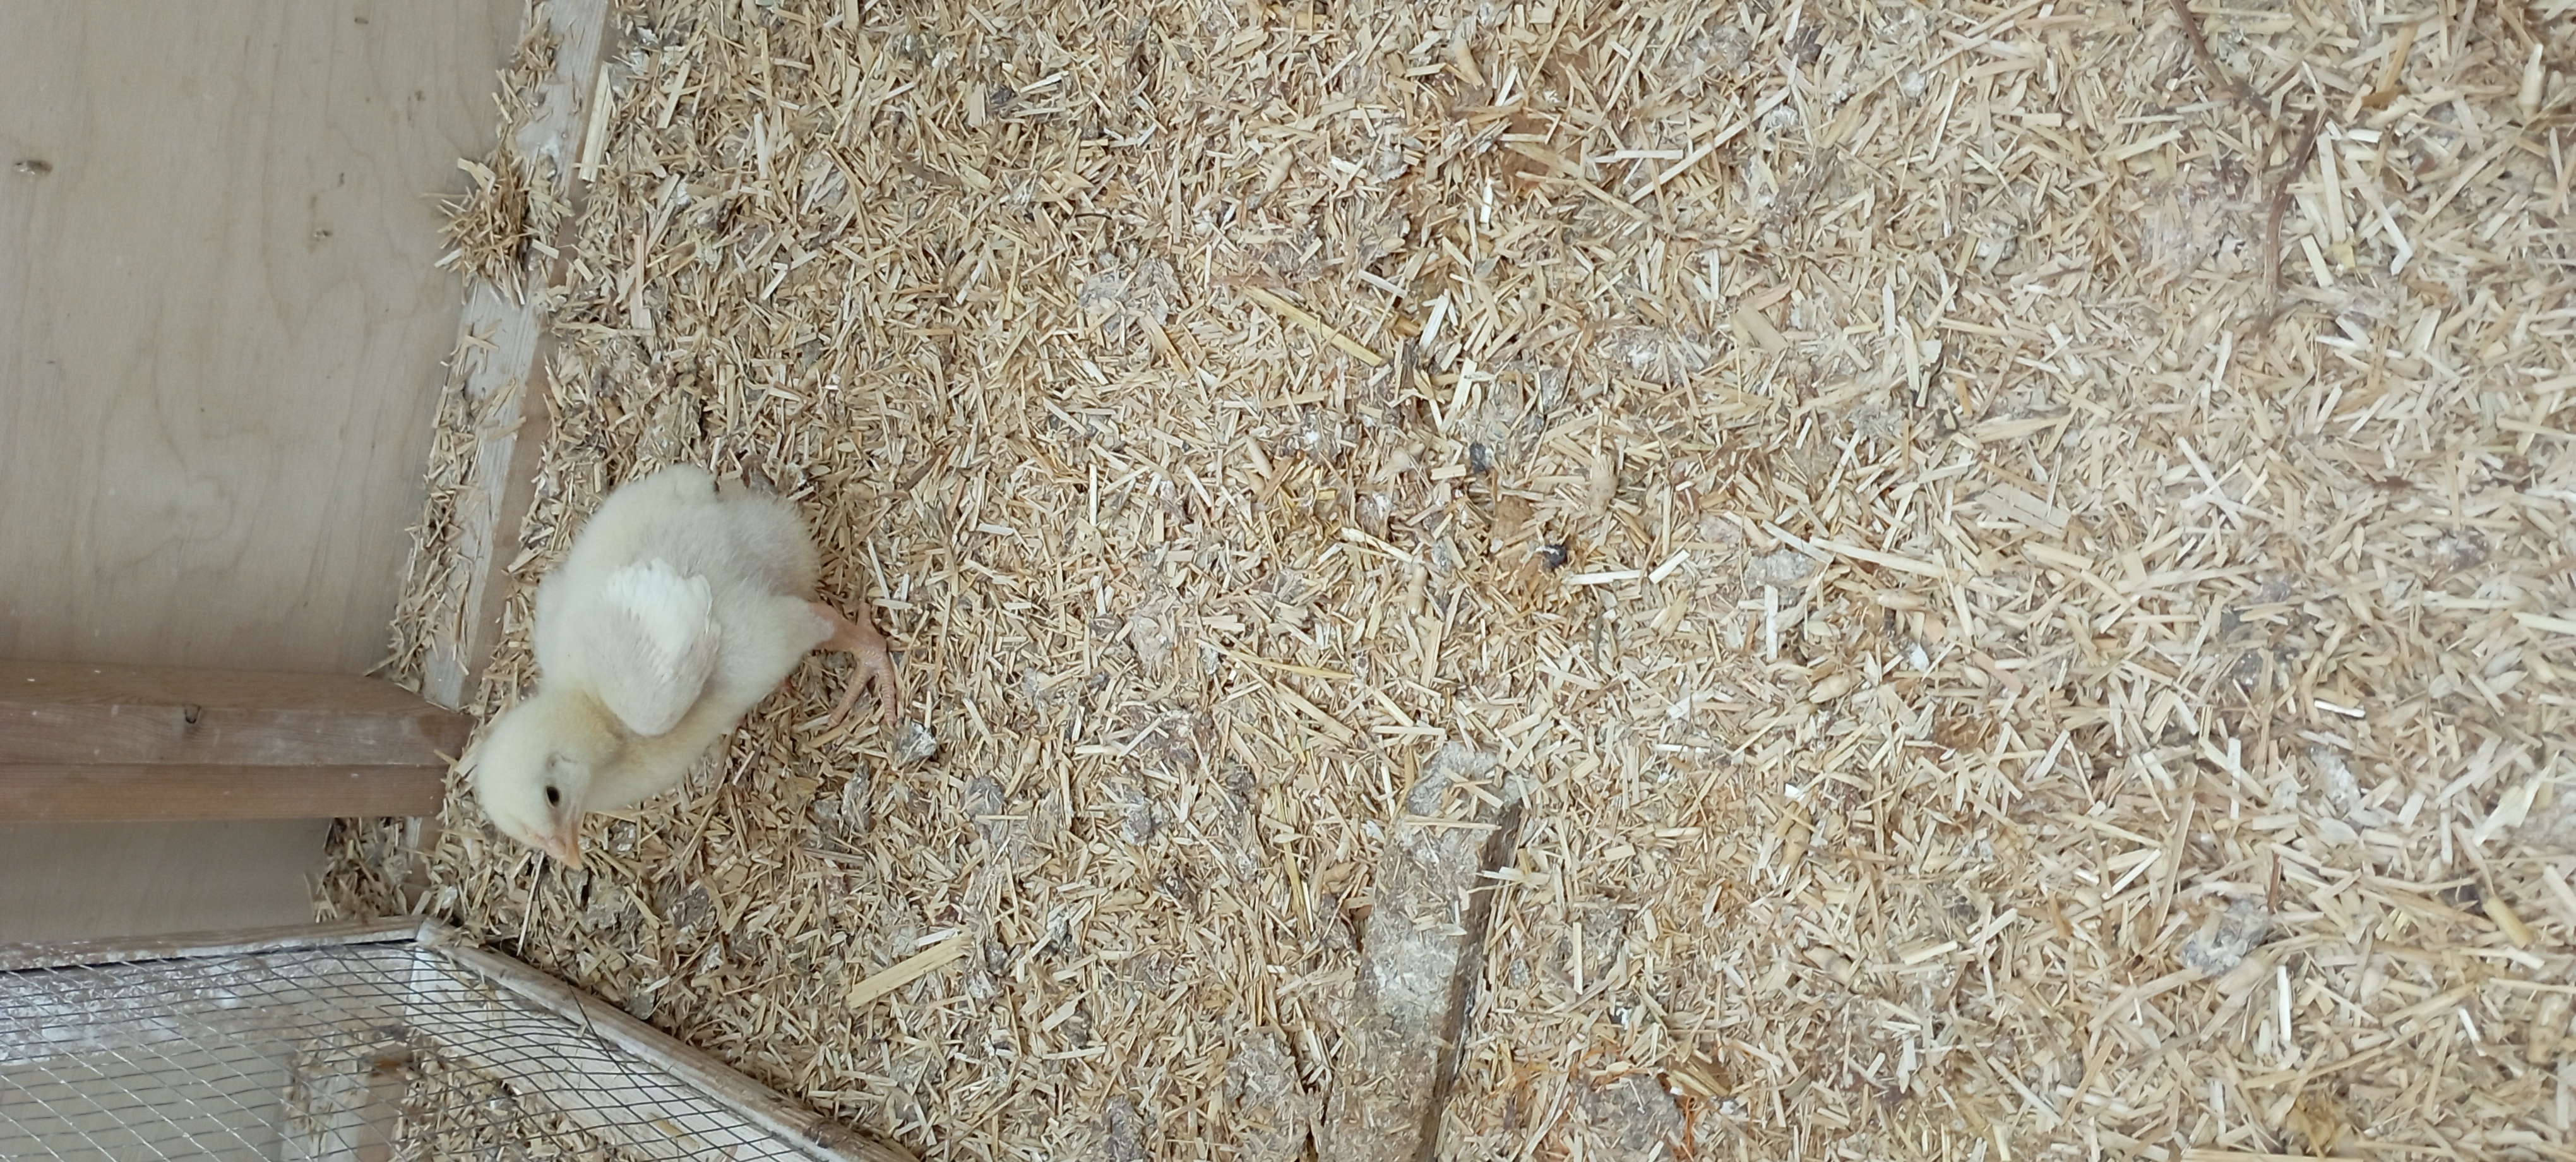
Weight: 225 g